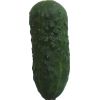
Label: Cucumber 1